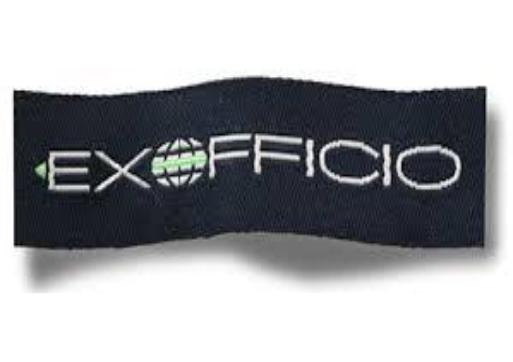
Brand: Exofficio
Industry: Clothes